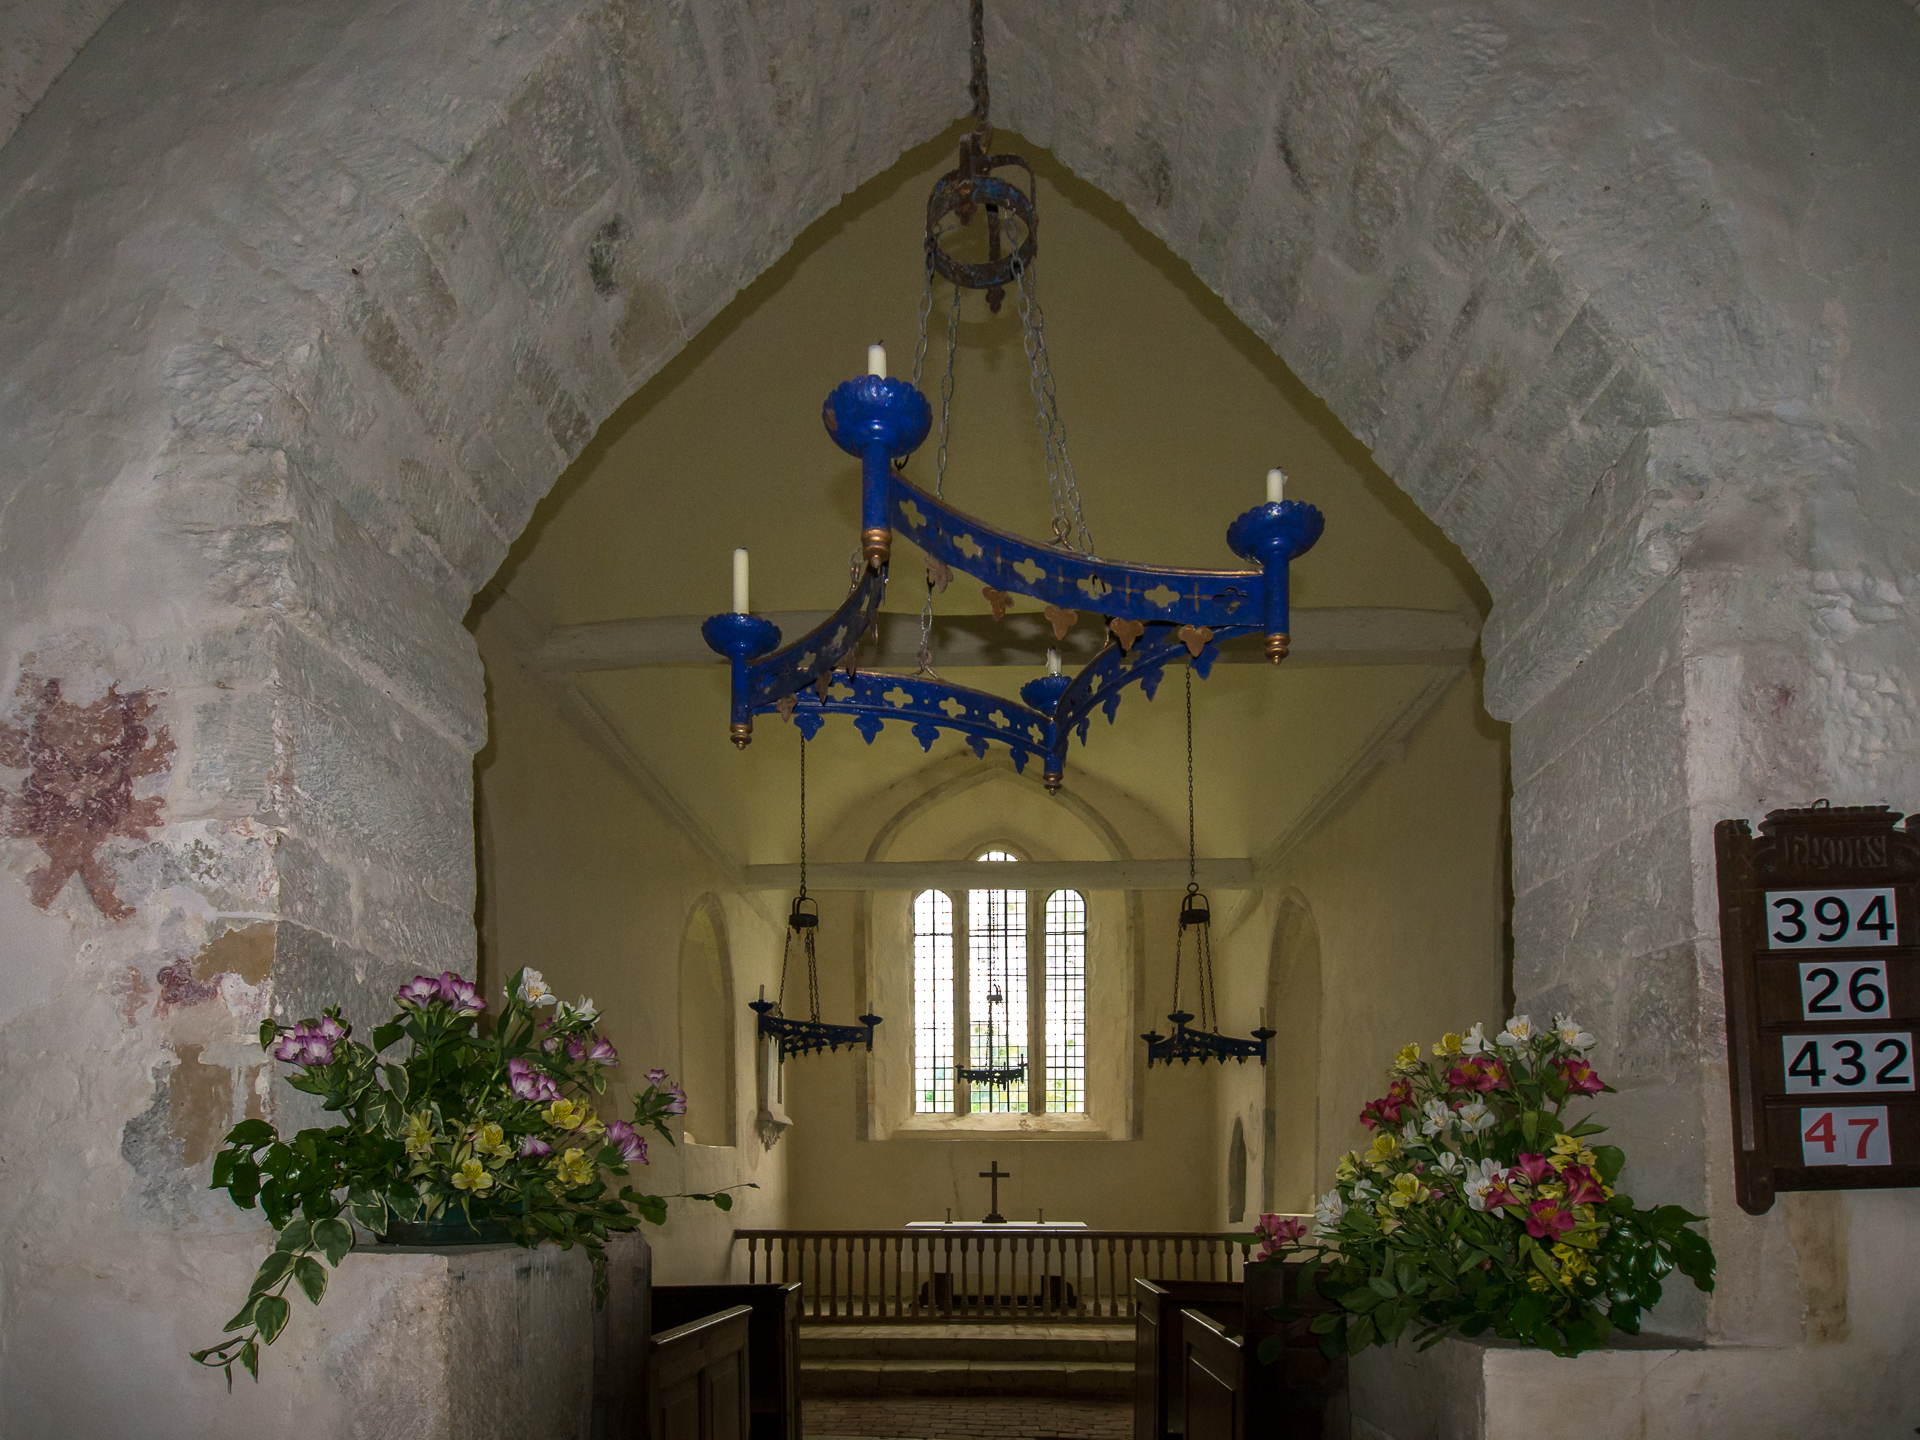
house, window, building, wall, arch, church, chapel, place of worship, interior design, england, 2014, altar, shrine, synagogue, panasoniclumixg5, olympusm918mm, sussex, stmichael, southdowns, upmarden